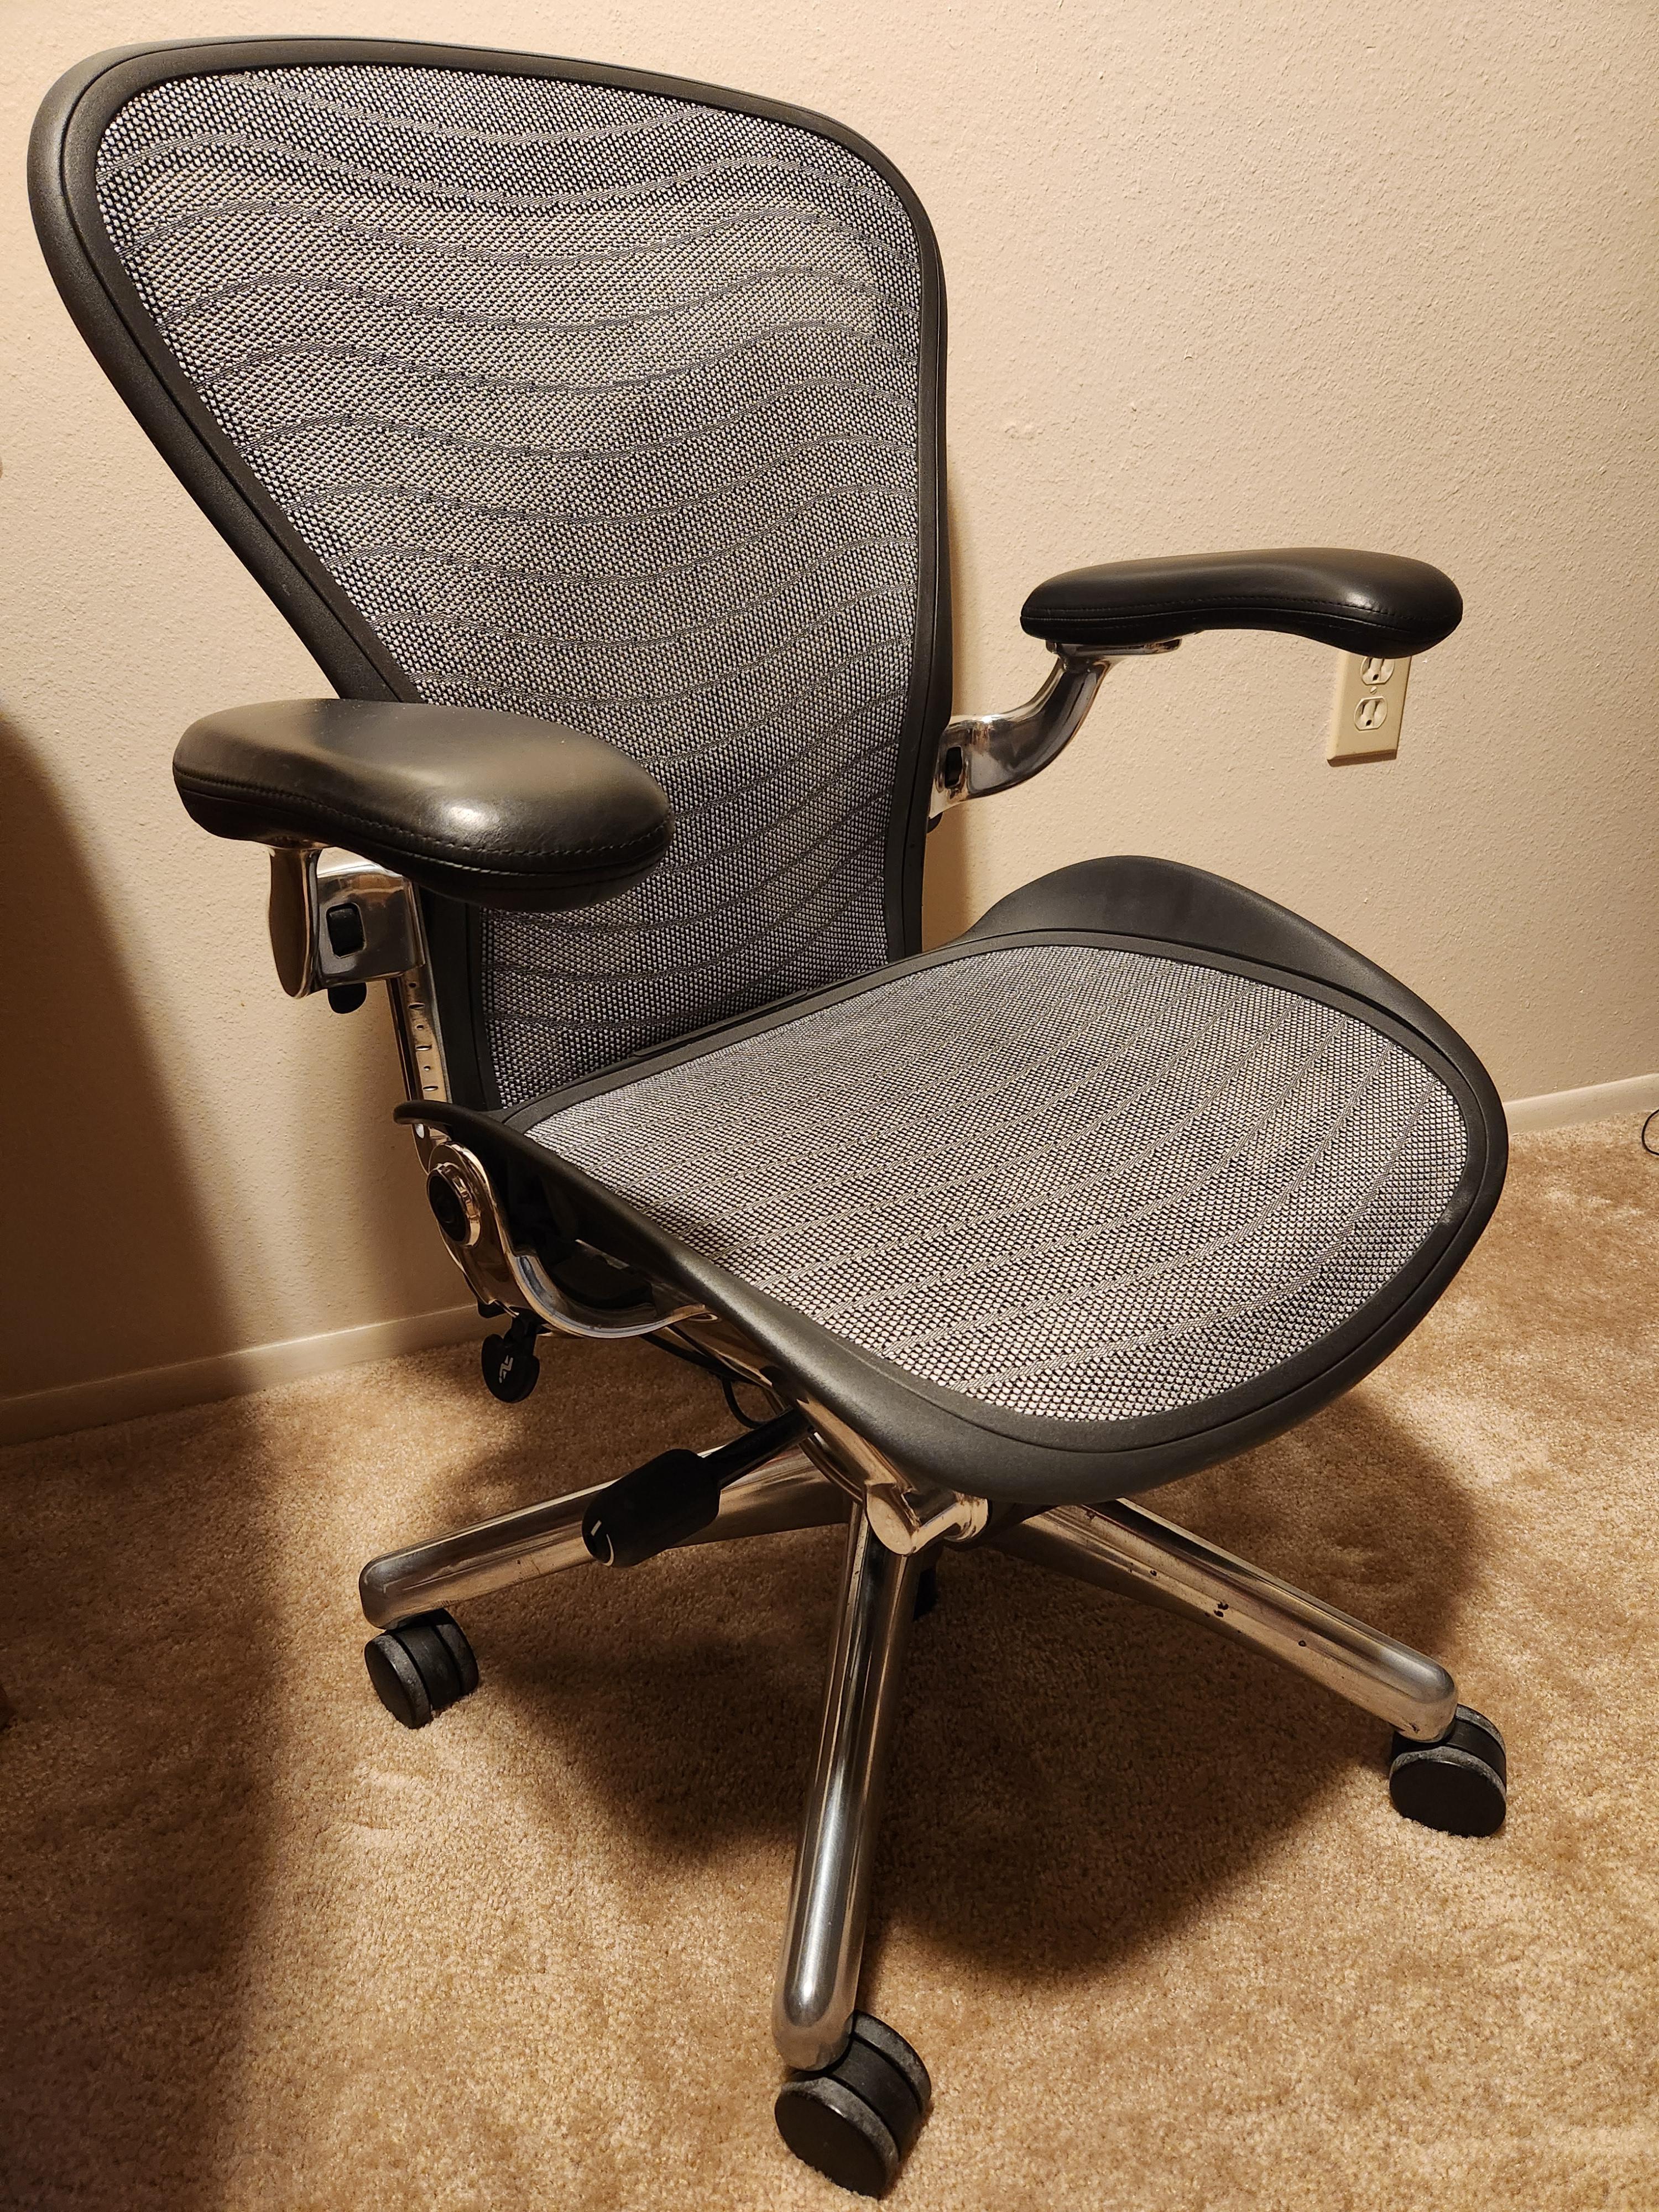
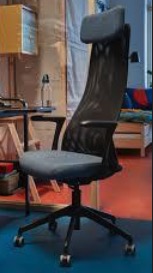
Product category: items_chair
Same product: no